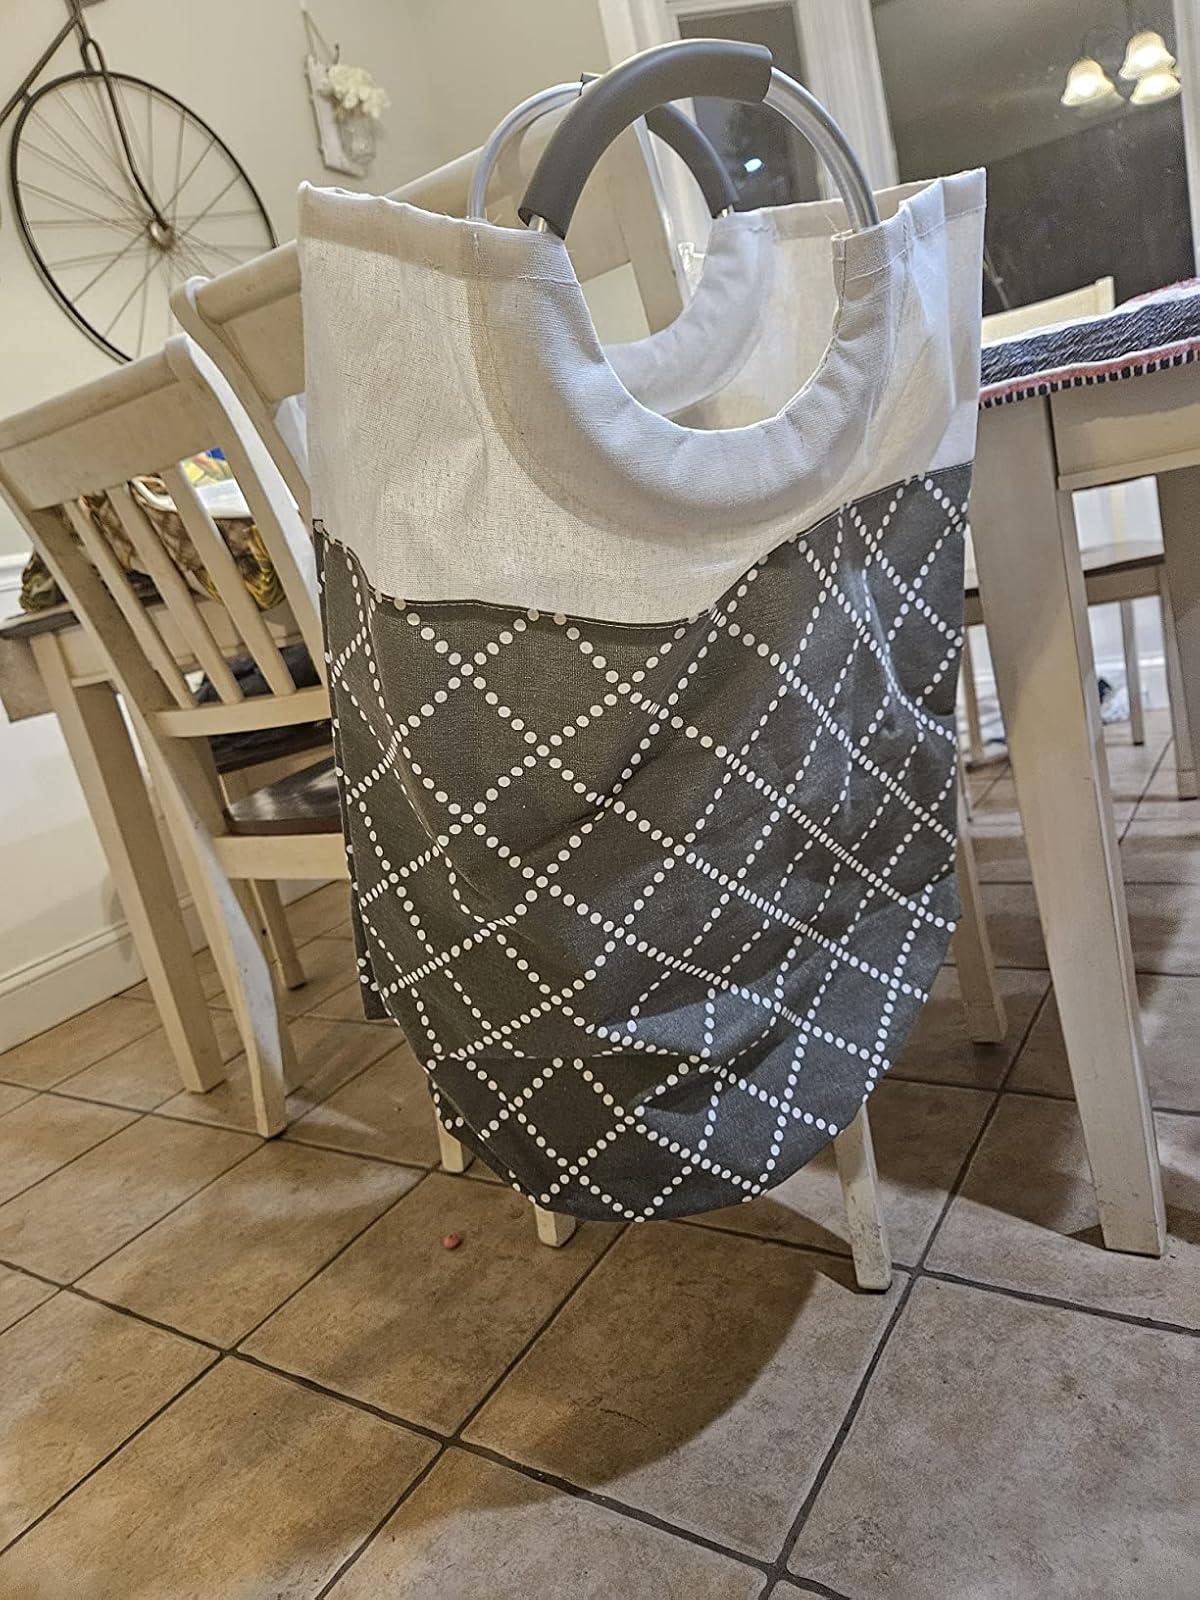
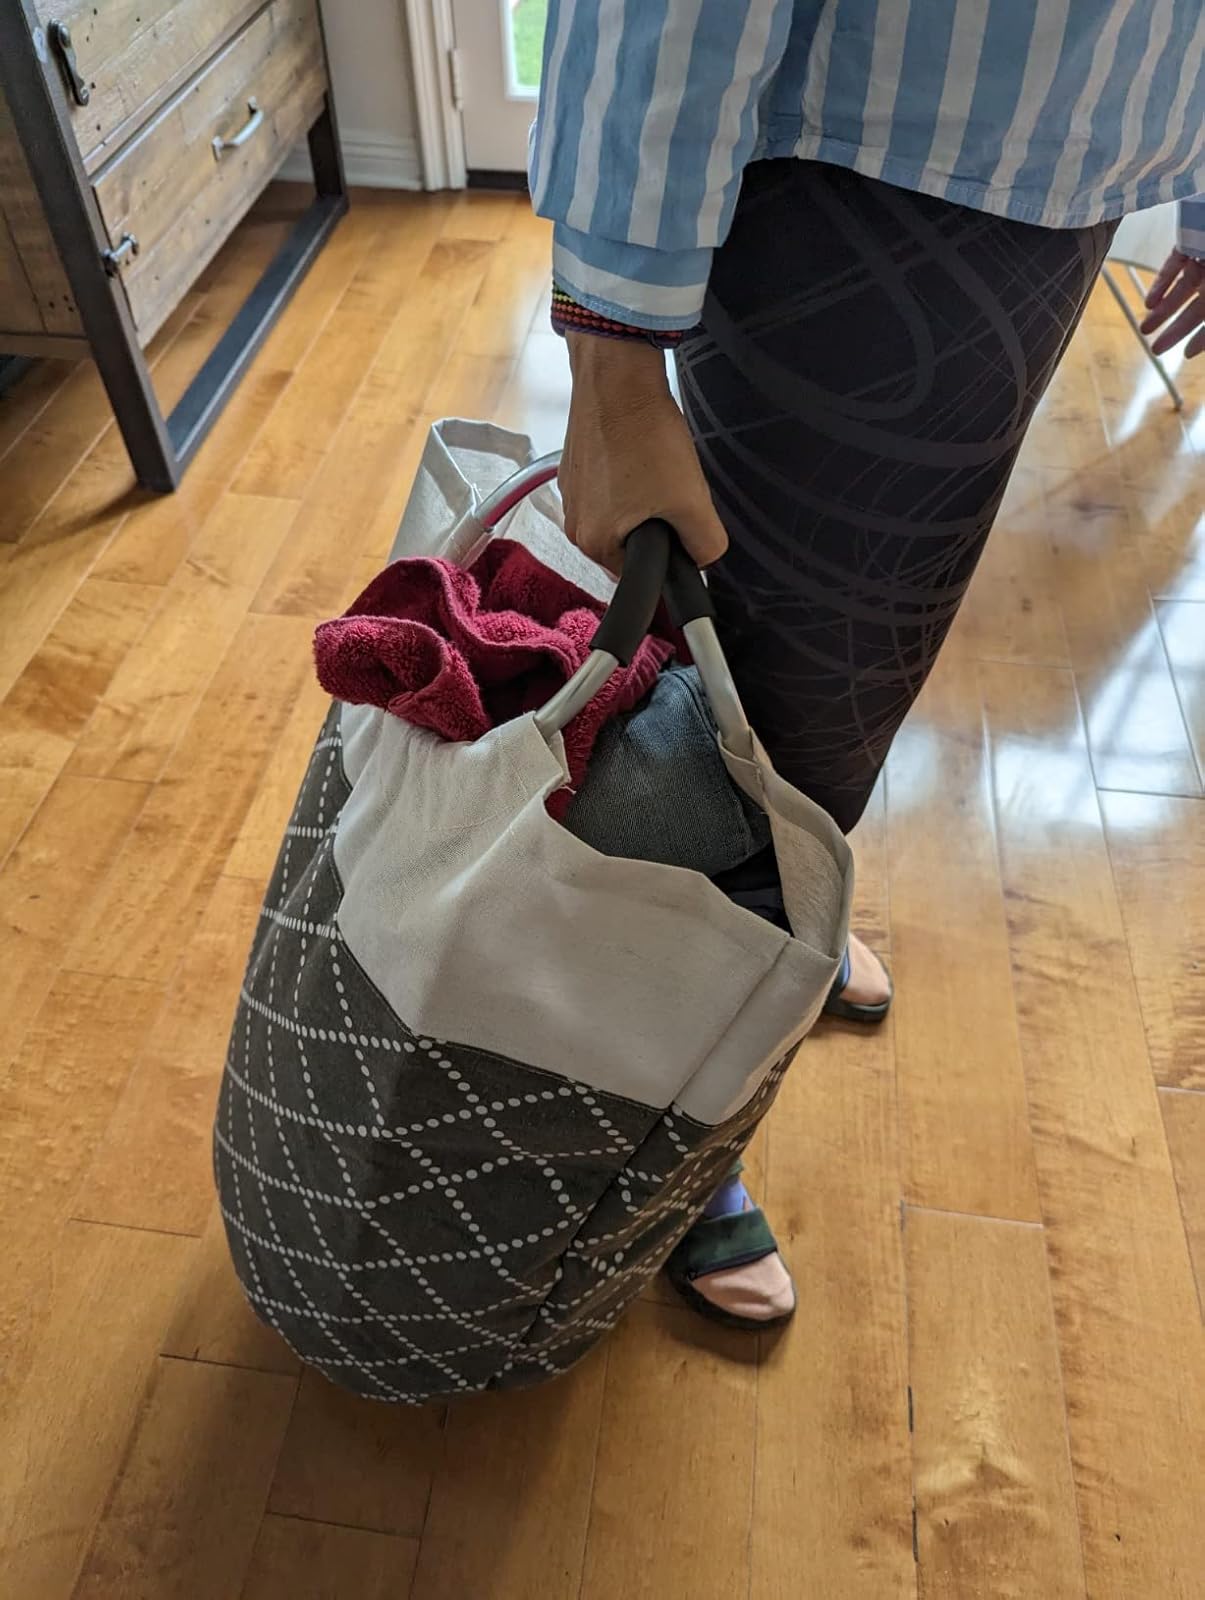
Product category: items_hamper
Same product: yes